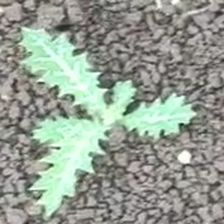
Weed species: Bilayat_(Mexicana_Argemone)